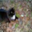
Label: cat